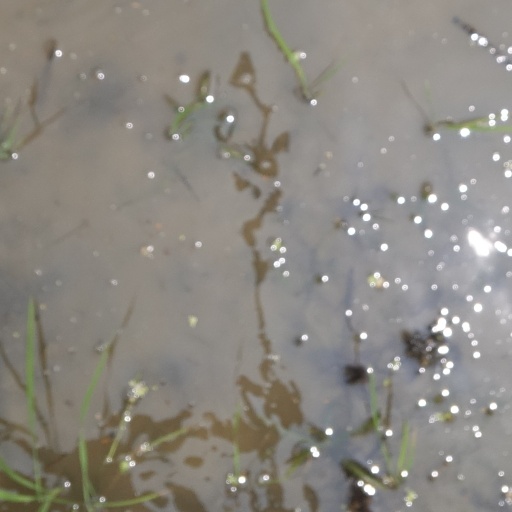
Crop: rice